Picard (crater)

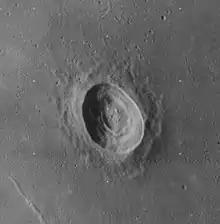
Oblique Lunar Orbiter 4 image

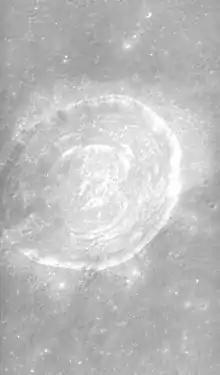
Oblique Apollo 15 Panoramic Camera image, facing south

The following craters have been renamed by the IAU.